The El Dorado

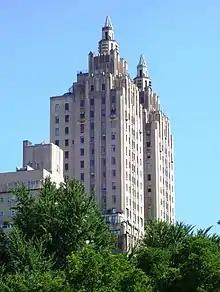
Tops of the towers as seen from the south

Above the ground story, the Central Park West elevation is divided into eleven groupings of bays from south to north. The central grouping is six bays wide and flanked by alternating groupings of two and three bays. Above the 3rd story are several groupings of brown-brick bays (flush with the rest of the facade) and projecting tan-brick bays, as well as projecting tan-brick piers that separate different groupings. These design elements emphasize the vertical dimension of the facade. Within the brown-brick bays, the windows on different floors are separated by spandrels with vertical brick bands. Each window is divided into three sections: a pair of movable casement windows, above which is a stationary transom window. On the north and south elevations, the third- and fourth-easternmost bays are clad with brown brick, while the rest of the facade is made of tan brick.